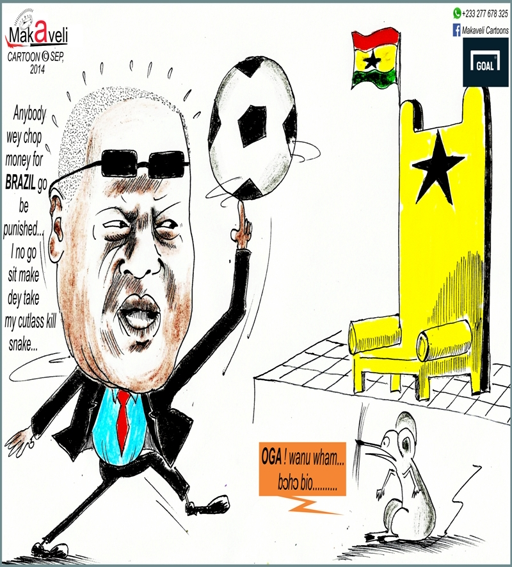
cartoon of the day : september